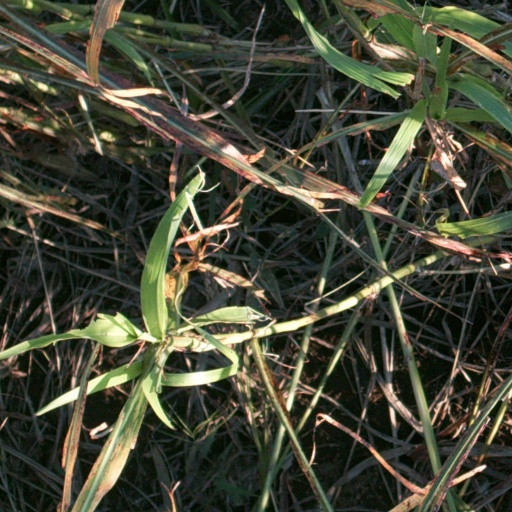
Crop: sorghum